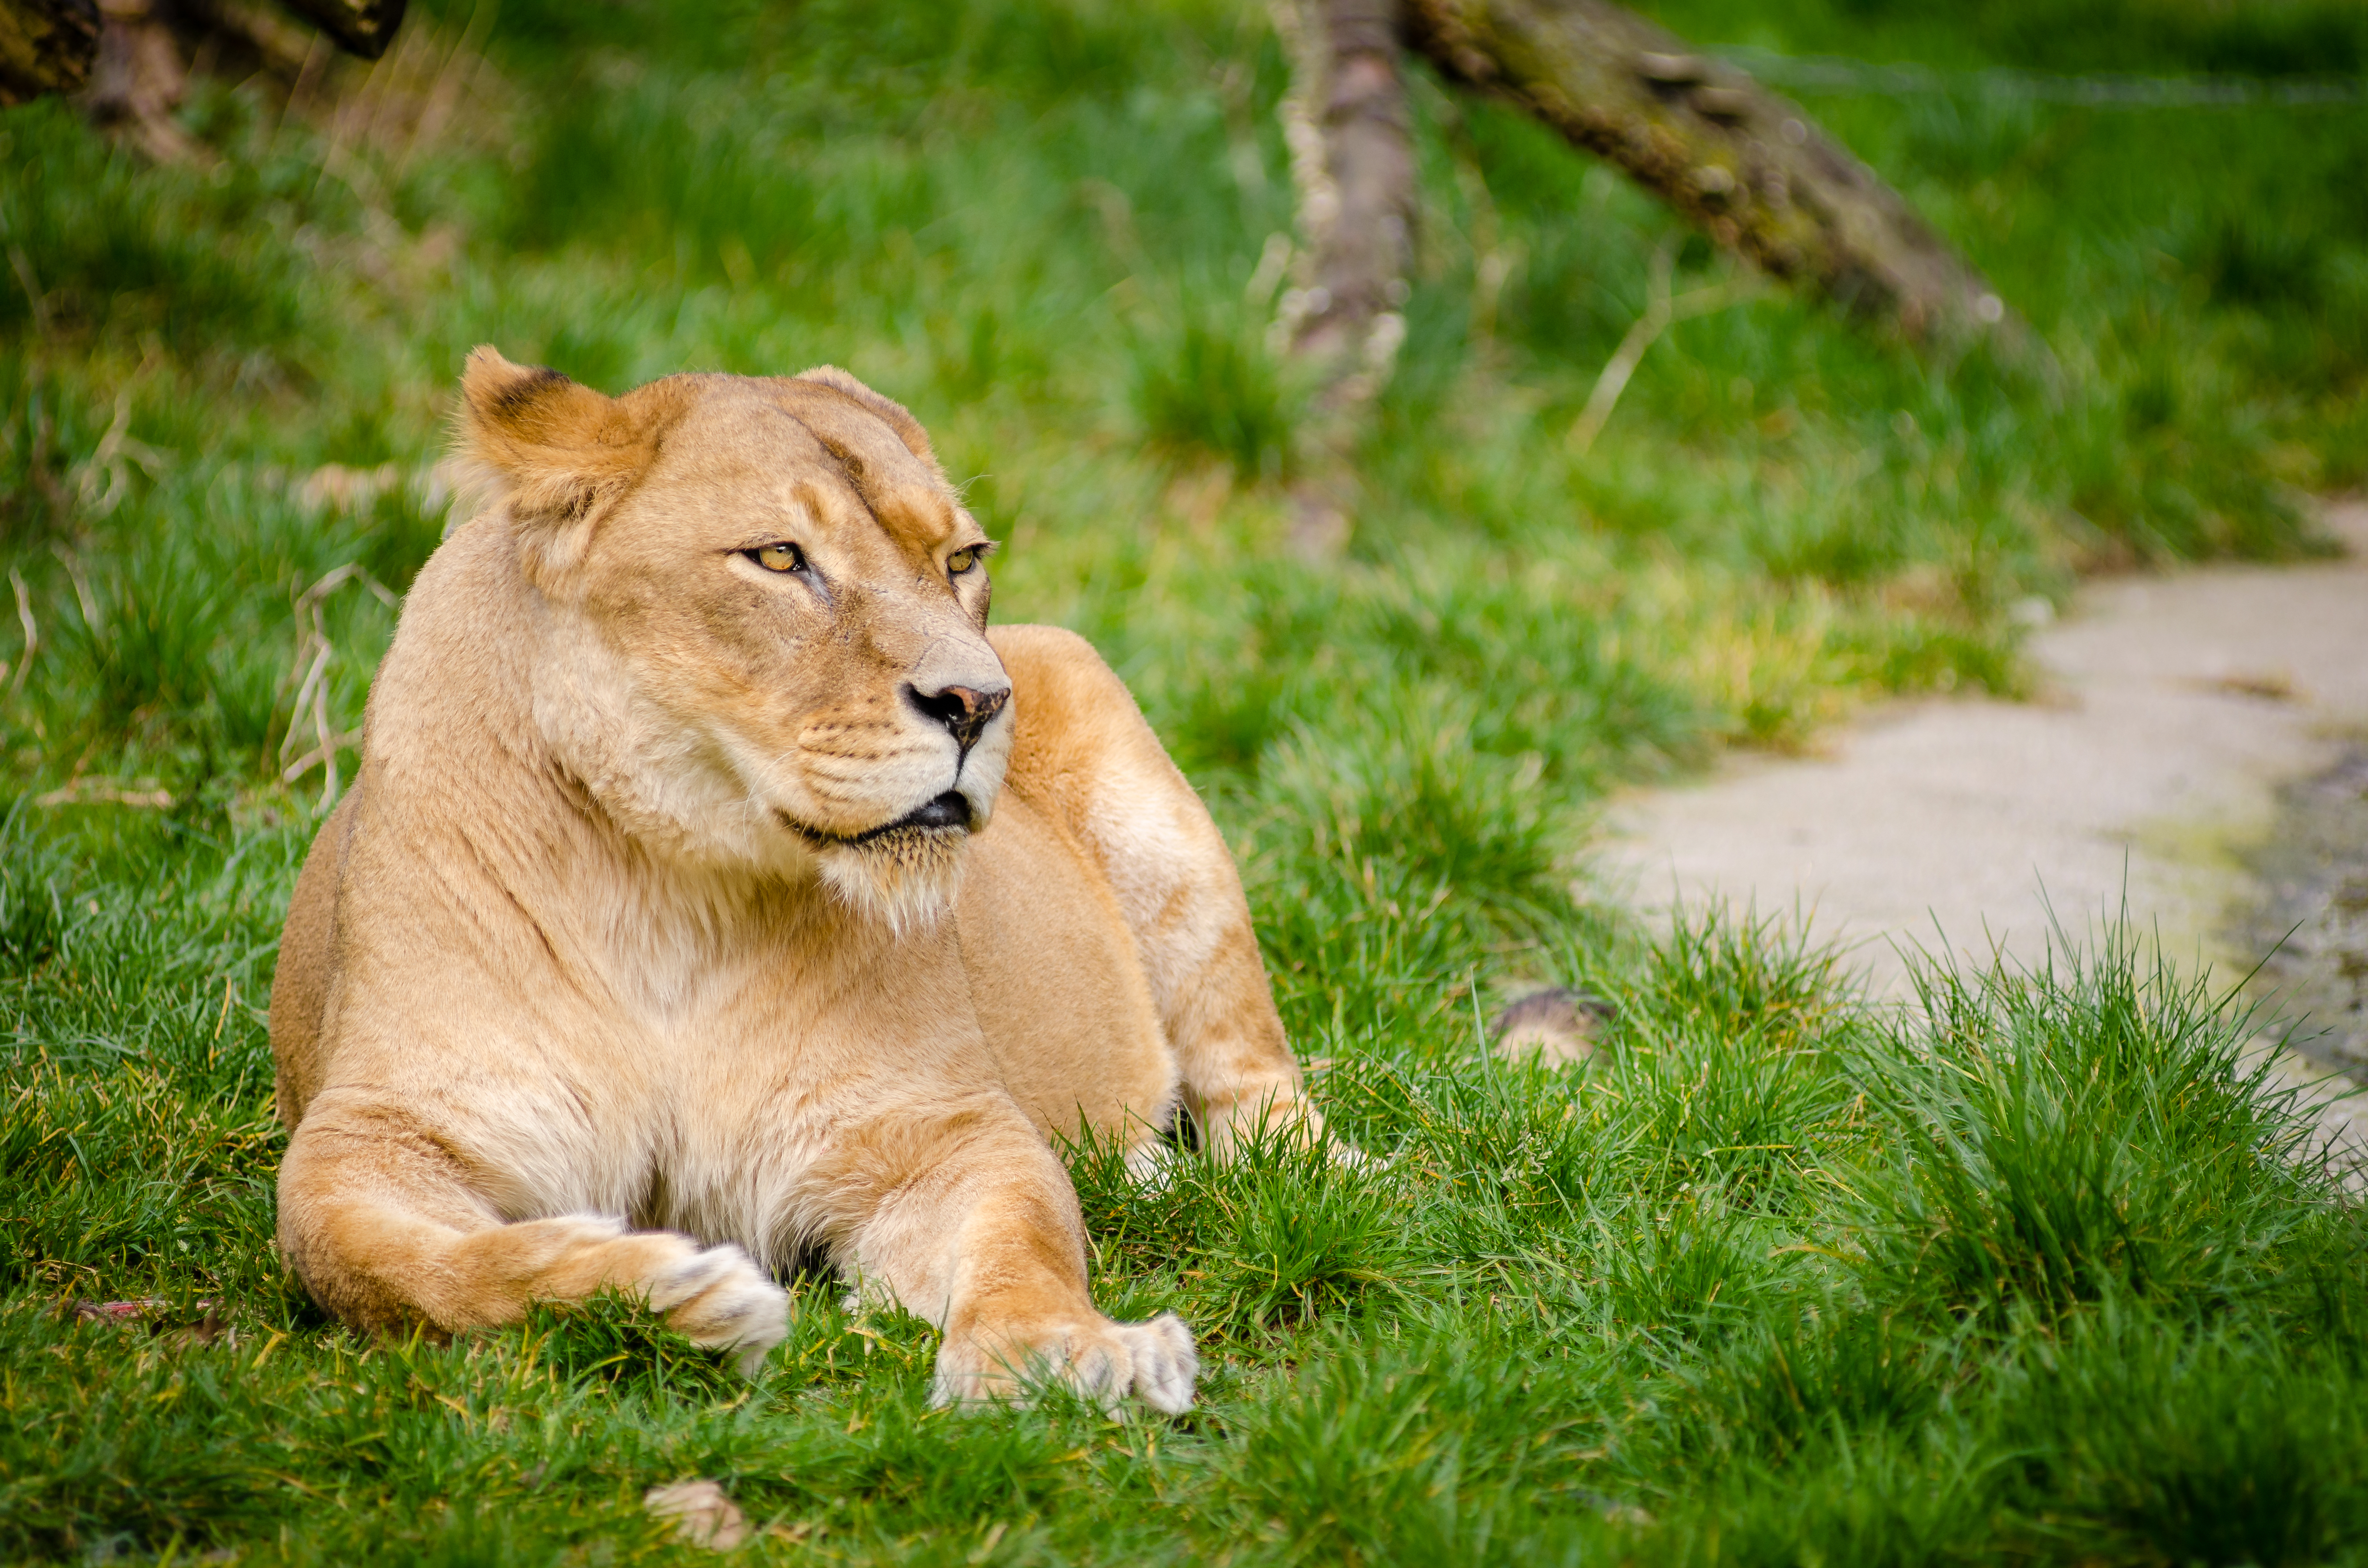
grass, wildlife, zoo, mammal, mane, fauna, lion, vertebrate, safari, big cats, cat like mammal